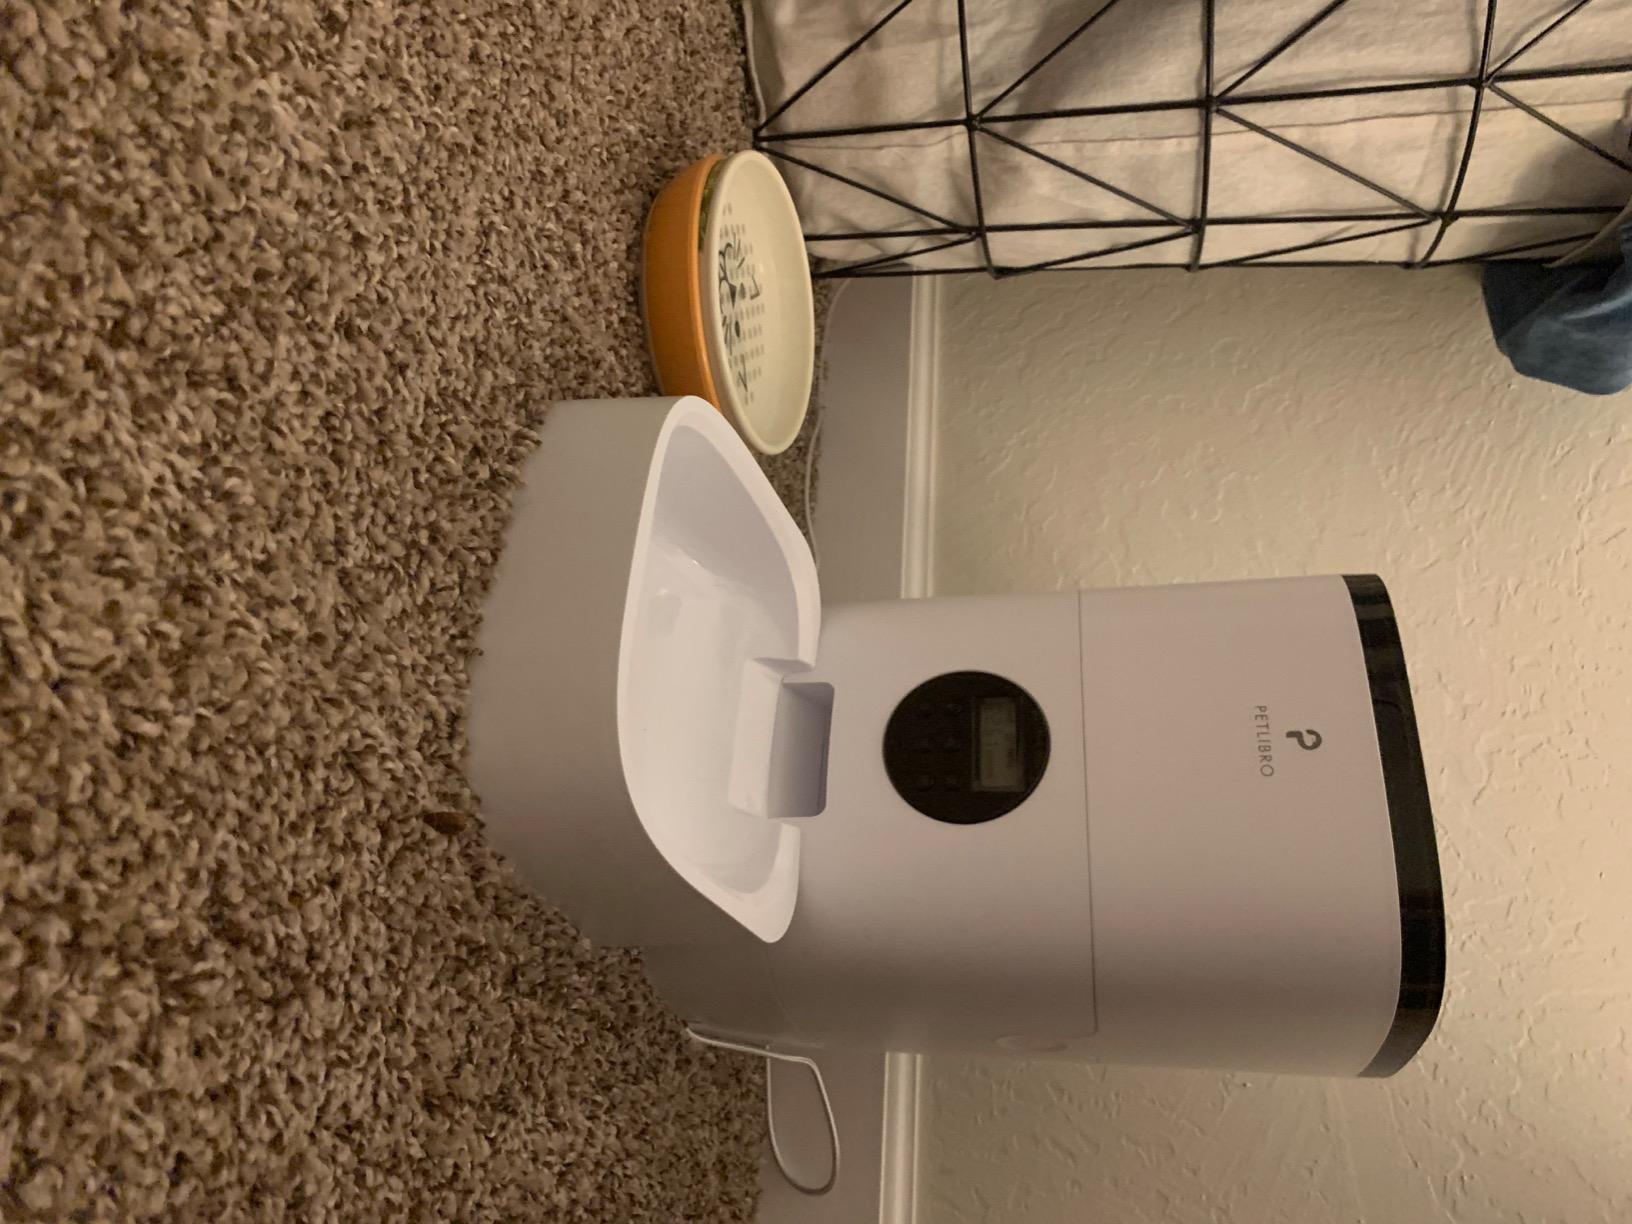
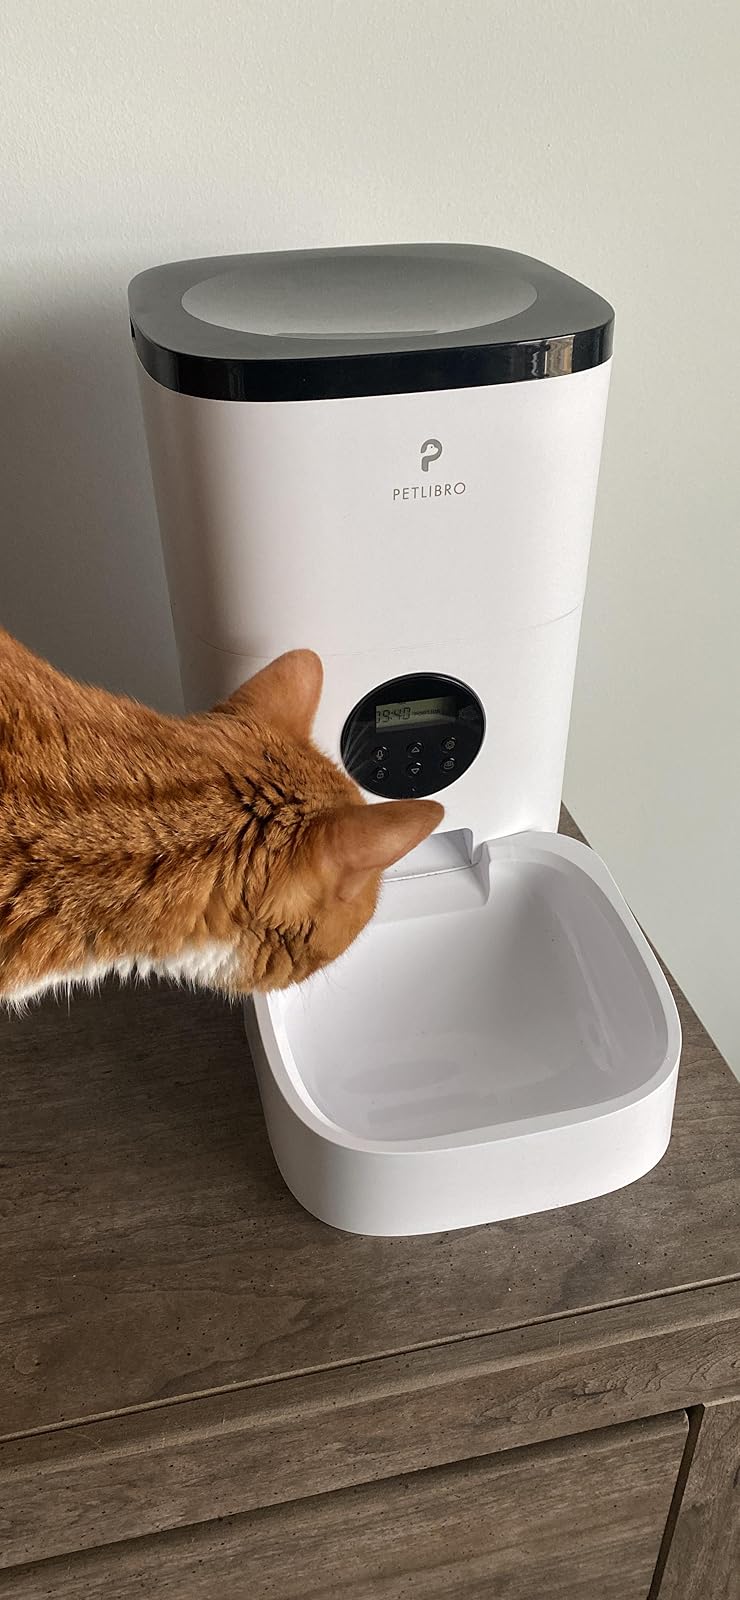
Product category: items_feeder
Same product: yes